Bashkir Government

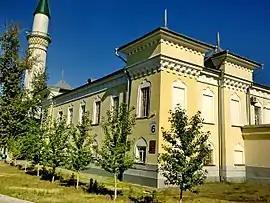
The residence of the Government and Parliament of Bashkurdistan was located in the Orenburg Caravanserai

The Bashkir Government established contacts with anti-Bolshevik centers in the east of the country – the Provisional Siberian Government, Committee of Members of the All-Russian Constituent Assembly, the Orenburg Cossack Circle, and others.